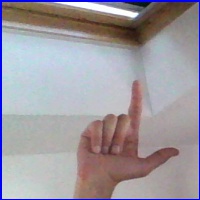
Letra: L